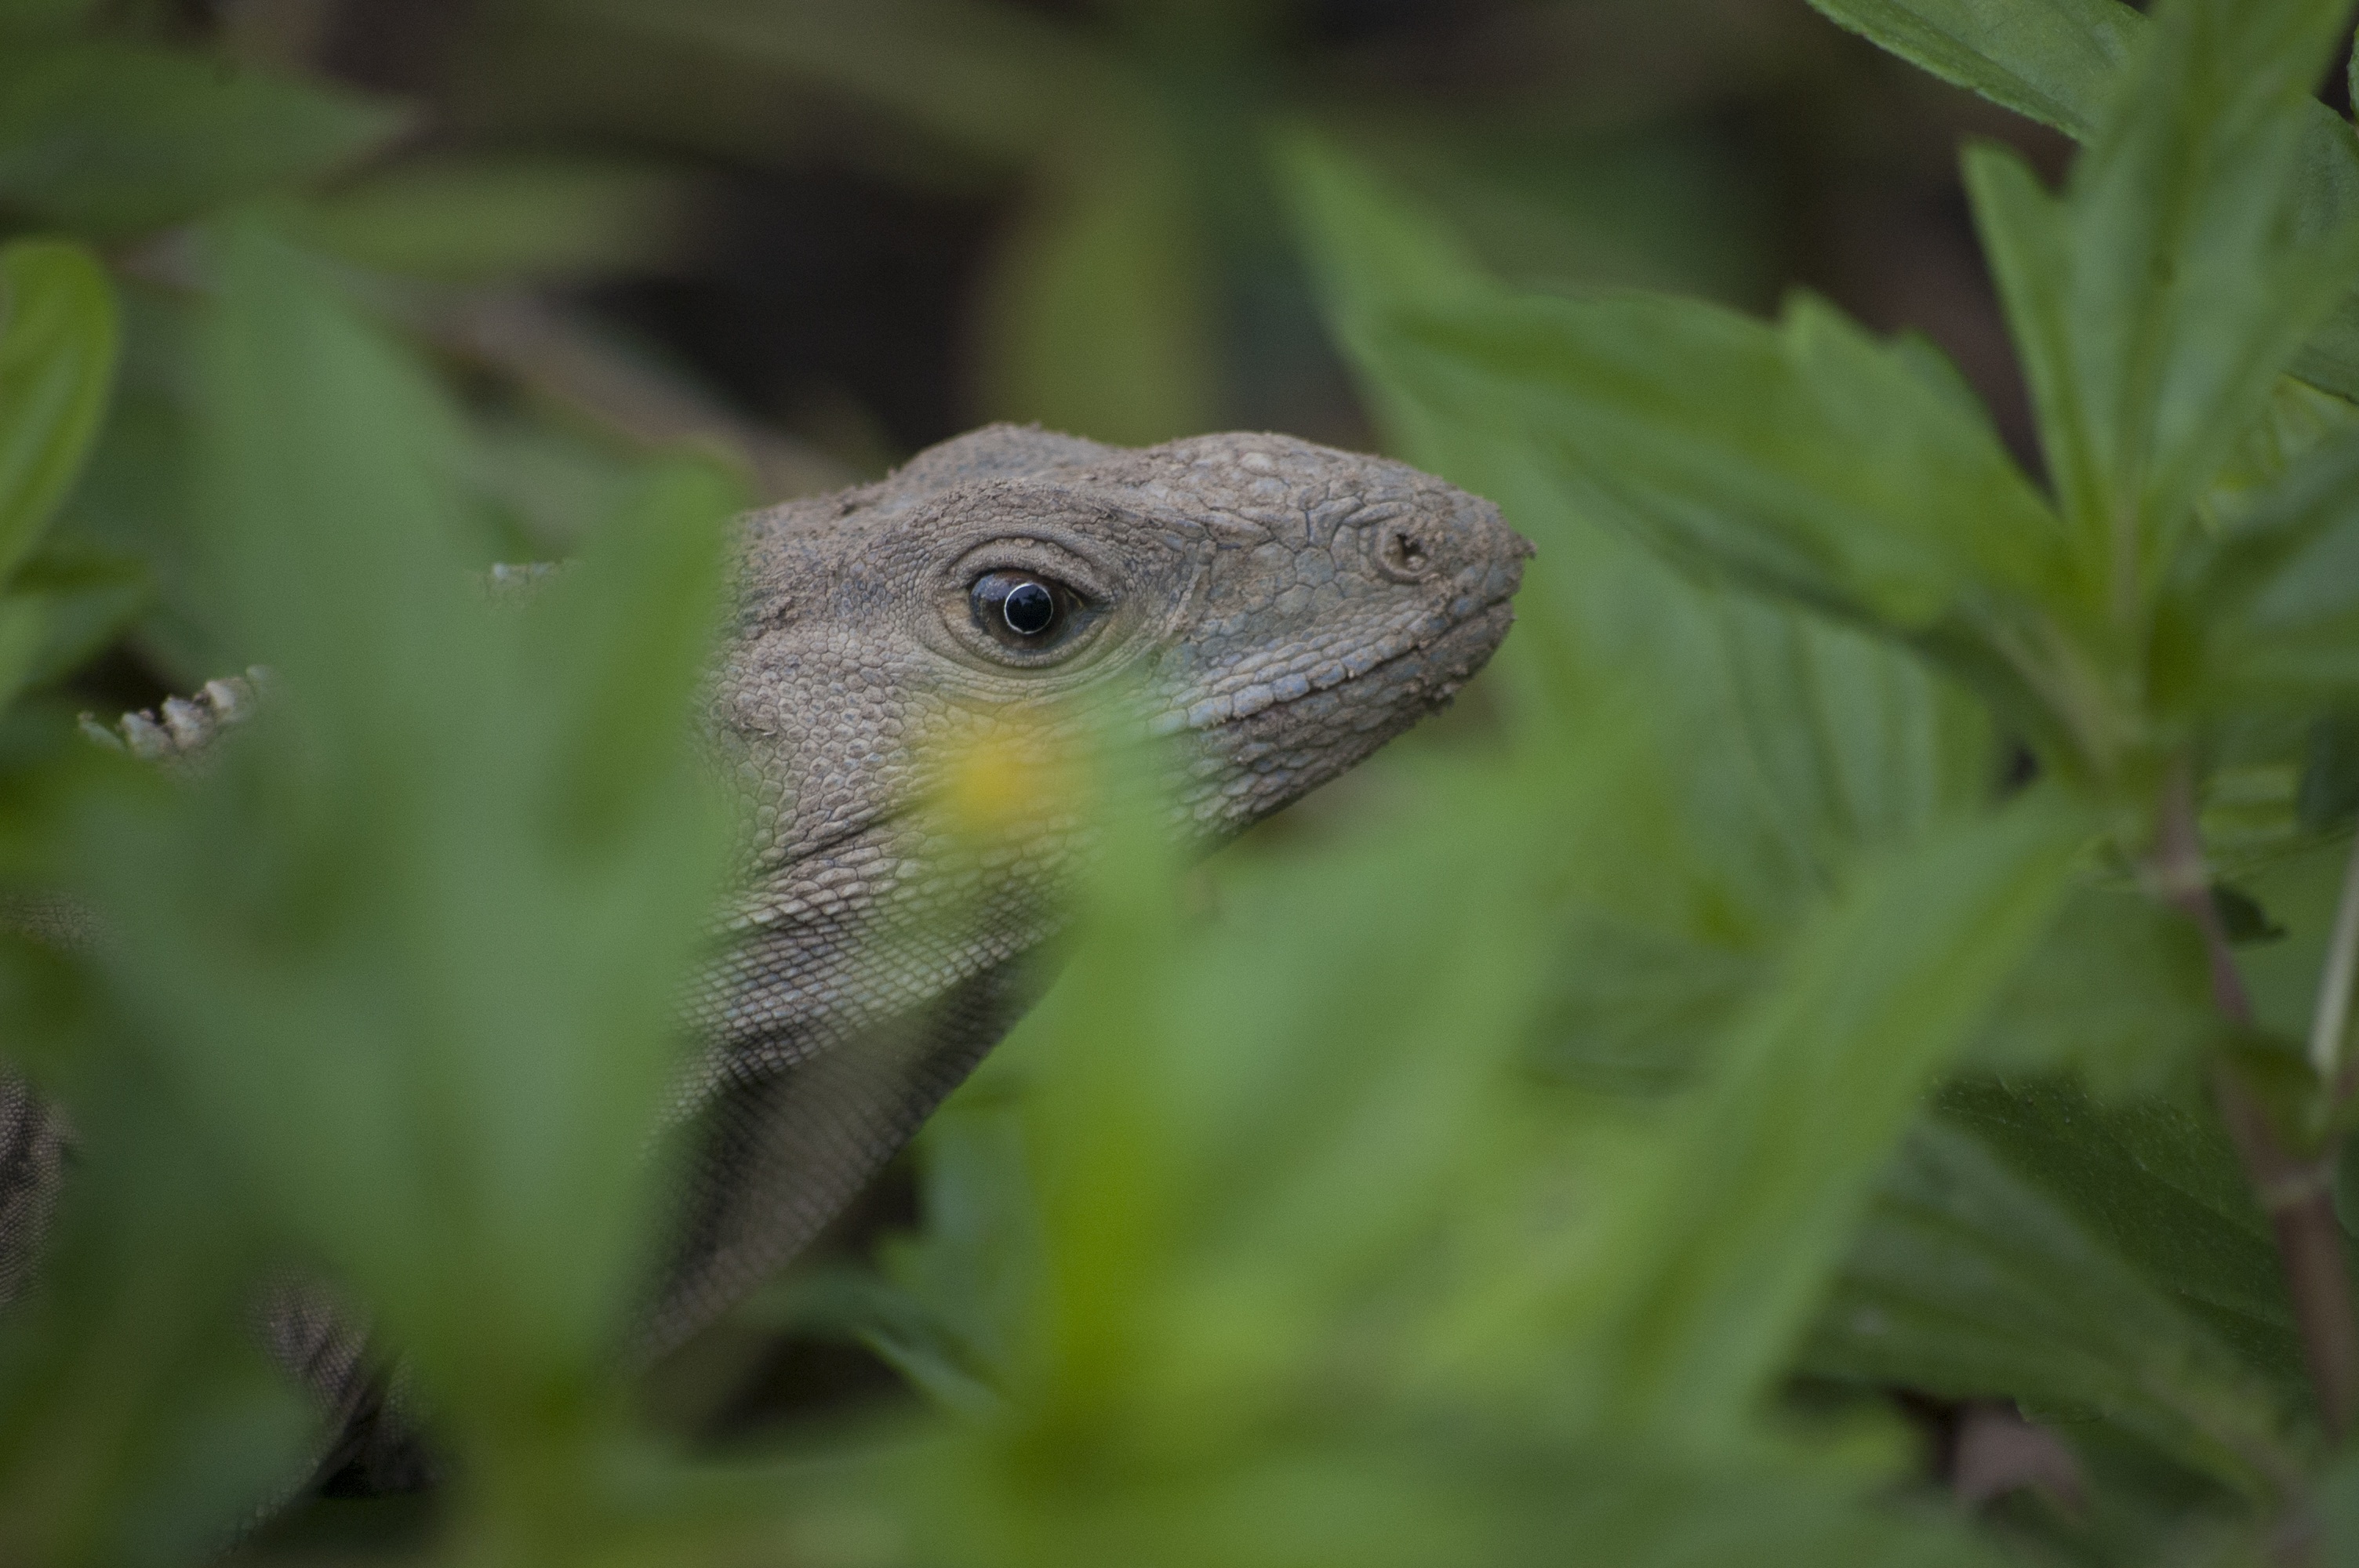
nature, forest, grass, animal, wildlife, green, beak, tropical, park, predator, reptile, iguana, fauna, lizard, vertebrate, macro photography, costa rica, scaled reptile